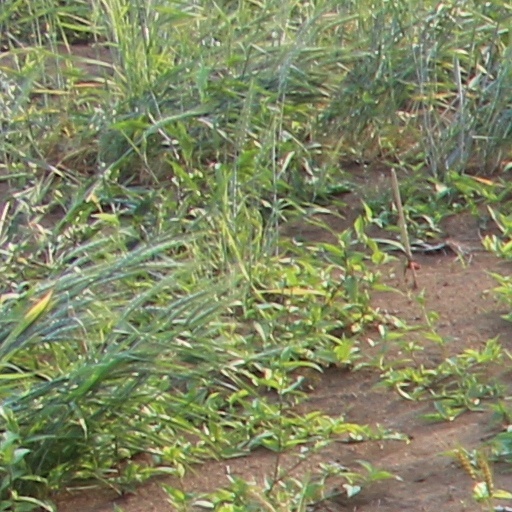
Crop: wheat